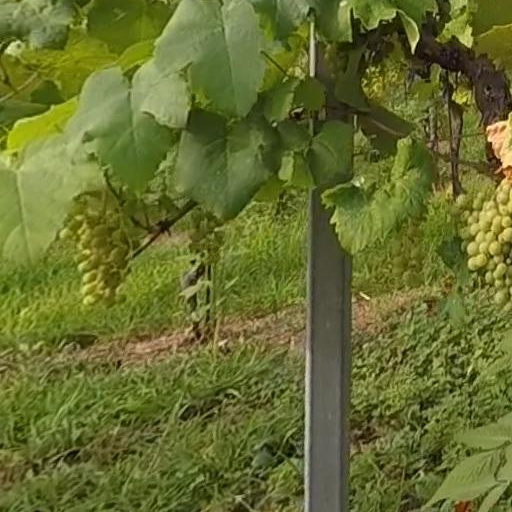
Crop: grape